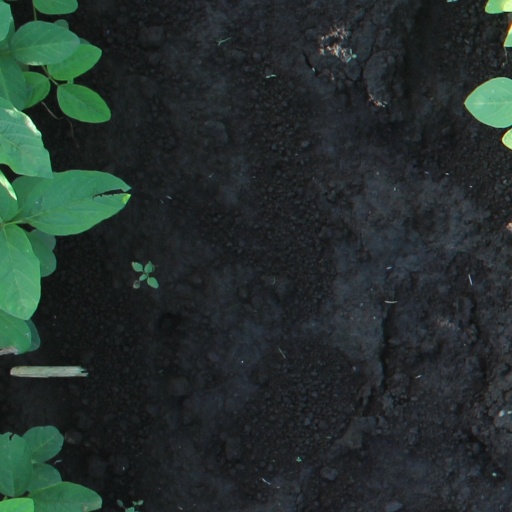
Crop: soybean